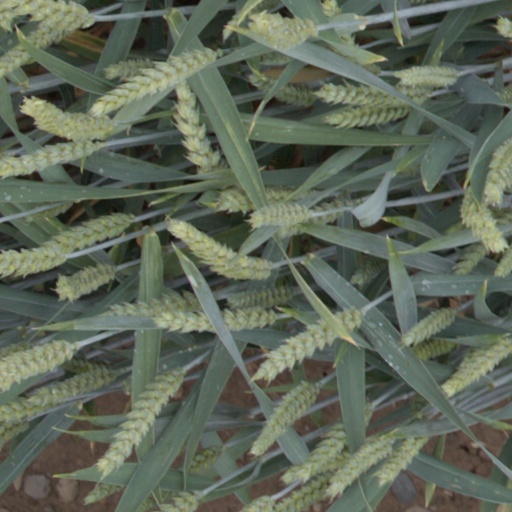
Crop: wheat